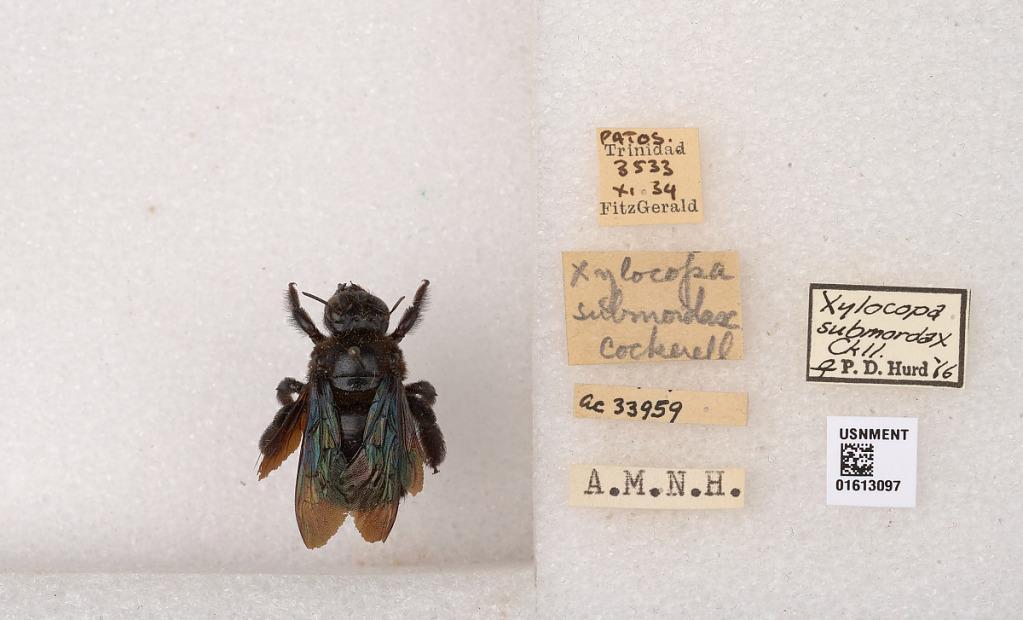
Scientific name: Xylocopa (Neoxylocopa) transitoria Pérez
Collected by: J. Ene
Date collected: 1934-11-1
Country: Trinidad and Tobago
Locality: Patos, Trinidad
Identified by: Hurd, P. D.